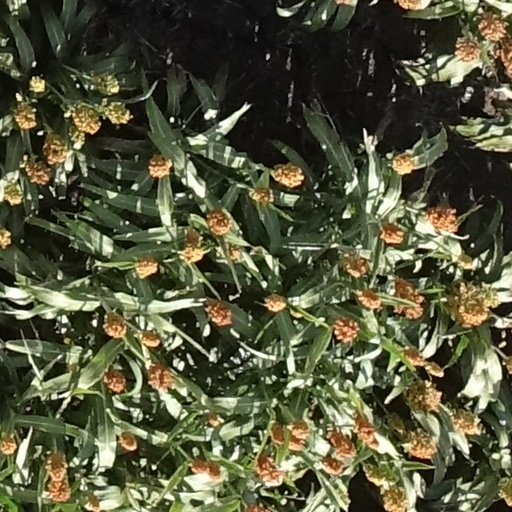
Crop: sorghum